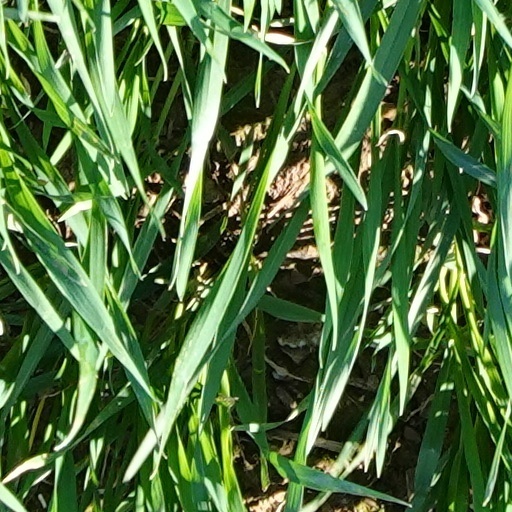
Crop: wheat